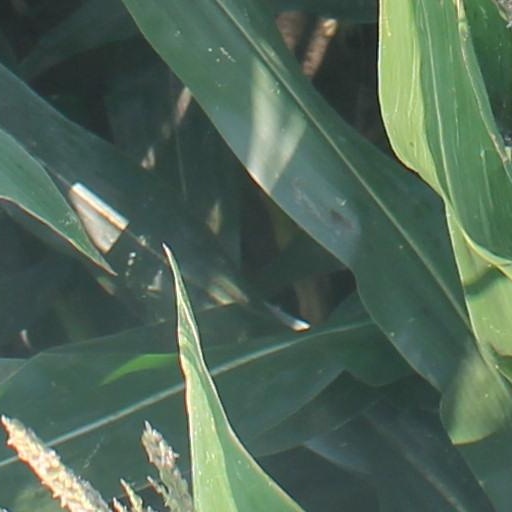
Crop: maize; corn